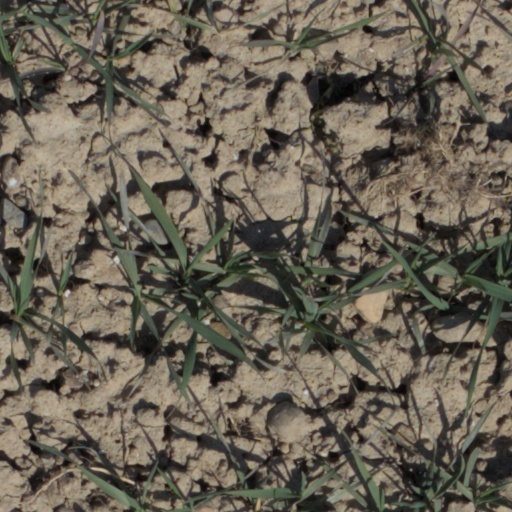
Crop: wheat